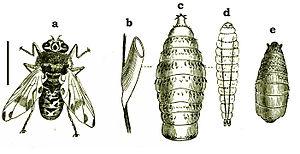
gravure ancienne repésentant Gasterophilus intestinalis imago(a), oeuf(b) et différents stades larvaires (c, d, e) Keywords: Oestridae, horse Botfly, Botfly nl: Horzel Trefwoorden: Oestridae, Horzel de: Dasselfliege
Gasterophilus intestinalis est une grosse mouche de la famille des Oestridae.